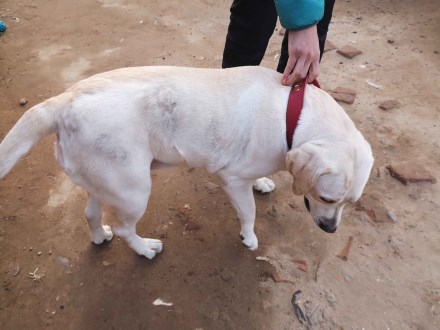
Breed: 3580-n000122-Labrador_retriever